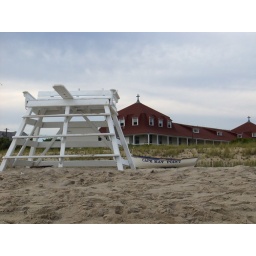
Cape May Point - St. Mary's by the Sea, lifeguard boat & lifeguard chair - 7-10-08